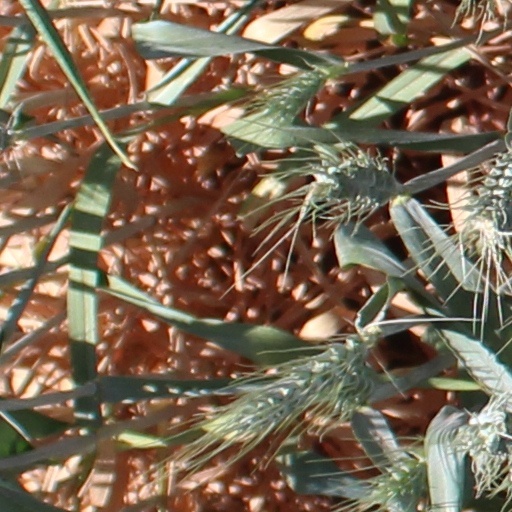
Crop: wheat